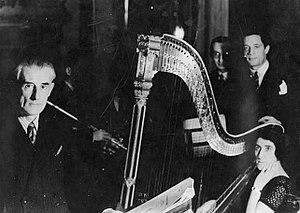
Le compositeur Maurice Ravel (1875-1937) et la harpiste Lily Laskine (1893-1988) pendant l'exécution d'Introduction et allegro en 1935.
Lily Laskine, née le 31 août 1893 à Paris 9ᵉ et morte le 4 janvier 1988 à Paris 16ᵉ, est une harpiste française d'origine russe.
L'Introduction et allegro pour harpe, flûte, clarinette et quatuor à cordes, de Maurice Ravel, fut composé en 1905 créée le 22 février 1907 à Paris.
Maurice Ravel, de son nom de baptême Joseph Maurice Ravel, est un compositeur français né à Ciboure le 7 mars 1875 et mort à Paris le 28 décembre 1937.